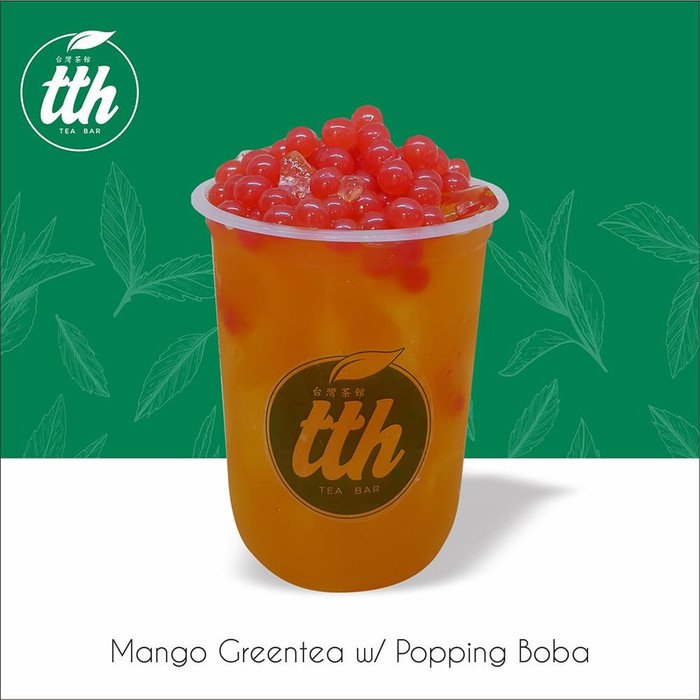
Label: Mango